Venezuelan cinema in the 1890s

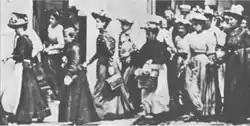
Crowds gather outside the Teatro Baralt, 11 July 1896.

Reviews in contemporary newspapers of film screenings have mentioned at least some of the films being well-received; "The Monroe Doctrine" was said to have been popular among its Venezuelan crowd for depicting their own political reality, and had a large group of people waiting outside the Baralt Theatre to watch it, while "Muchachos bañándose en la laguna de Maracaibo" was "loudly applauded" at its debut. Michelle Leigh Farrell of Georgetown University also writes in general that when projectors first arrived "the theaters in Maracaibo were filled to view both domestic and imported films". However, author Stephen M. Hart suggests that the Venezuelan public quickly became uninterested in the films on offer, which were mostly the actuality films typical of the time, wanting something more exciting.